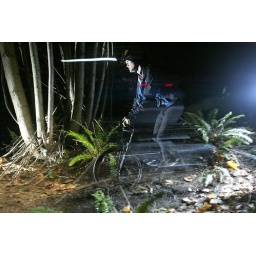
11/19/04 rossi18 nws. Night mountain bike ride near Fall City Nov. 19, 2004. Seattle Post-Intelligencer Photo by Mike Urban